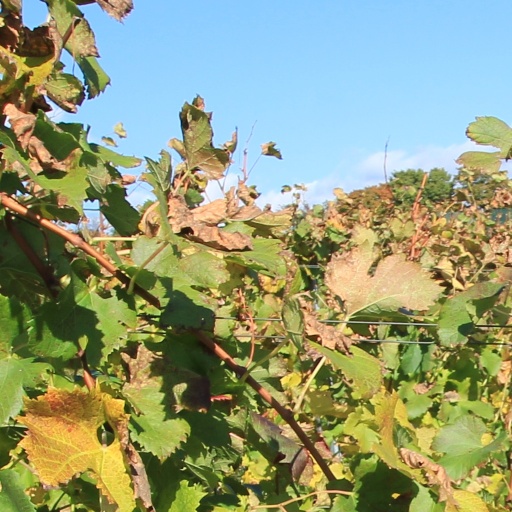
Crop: grape